Joanna Cherry

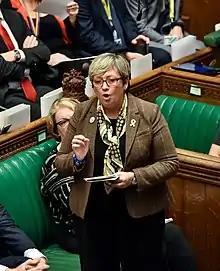
Cherry debating the renegotiated Brexit withdrawal agreement in the House of Commons in October 2019.

At the 2019 general election, Cherry was again re-elected, with an increased vote share of 47.6% and an increased majority of 11,982.